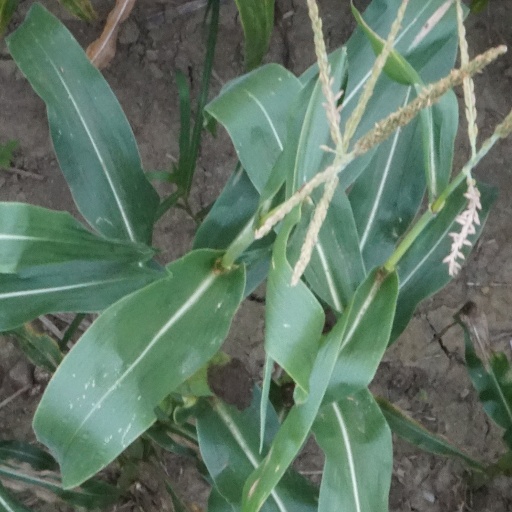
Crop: maize; corn